Royal Danish Orchestra

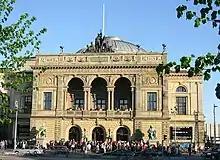
"Gammel scene" or Old Stage at Kongens Nytorv, home of the Royal Danish Orchestra since 1874

Michael Schønwandt was the orchestra's principal conductor, from 2000 to 2011. In September 2011, the orchestra announced the appointment of Jakub Hrůša as its next music director, effective September 2013. However, in January 2012, in the wake of the resignation of Keith Warner from the artistic directorship of the Royal Danish Opera following proposed budget cuts, Hrůša announced that he would not take the music directorship of Royal Danish Opera, and with that the corresponding post with the Royal Danish Orchestra, in solidarity with Warner's action. In May 2012, the orchestra announced the appointment of Michael Boder as its next chief conductor and artistic advisor, effective August 2012. Boder held the post through 2016. In November 2017, the orchestra announced Alexander Vedernikov as its next chief conductor. Vedernikov held the post from 2018 until his death in October 2020.